List of mammals of Wyoming

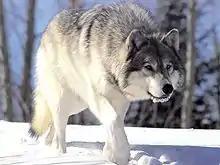
Gray wolf

The gray wolf ("Canis lupus"), often known simply as the wolf, is the largest wild member of the family Canidae. It is an ice age survivor originating during the Late Pleistocene around 300,000 years ago. DNA sequencing and genetic drift studies reaffirm that the gray wolf shares a common ancestry with the domestic dog ("Canis lupus familiaris"). Although certain aspects of this conclusion have been questioned, the main body of evidence confirms it. A number of other gray wolf subspecies have been identified, though the actual number of subspecies is still open to discussion. Gray wolves are typically apex predators in the ecosystems they occupy.